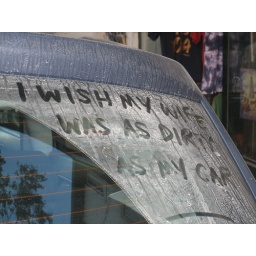
This cracked me up.  A car parked on the side of the street near the Alfama, Lisbon, on our last day.